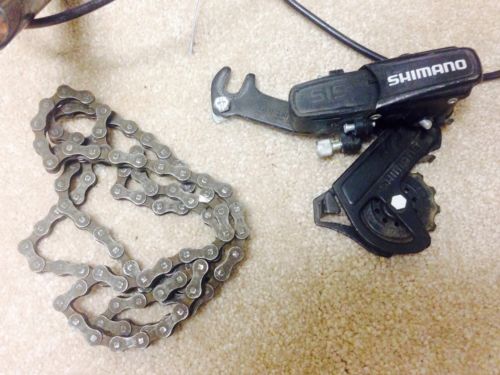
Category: bicycle